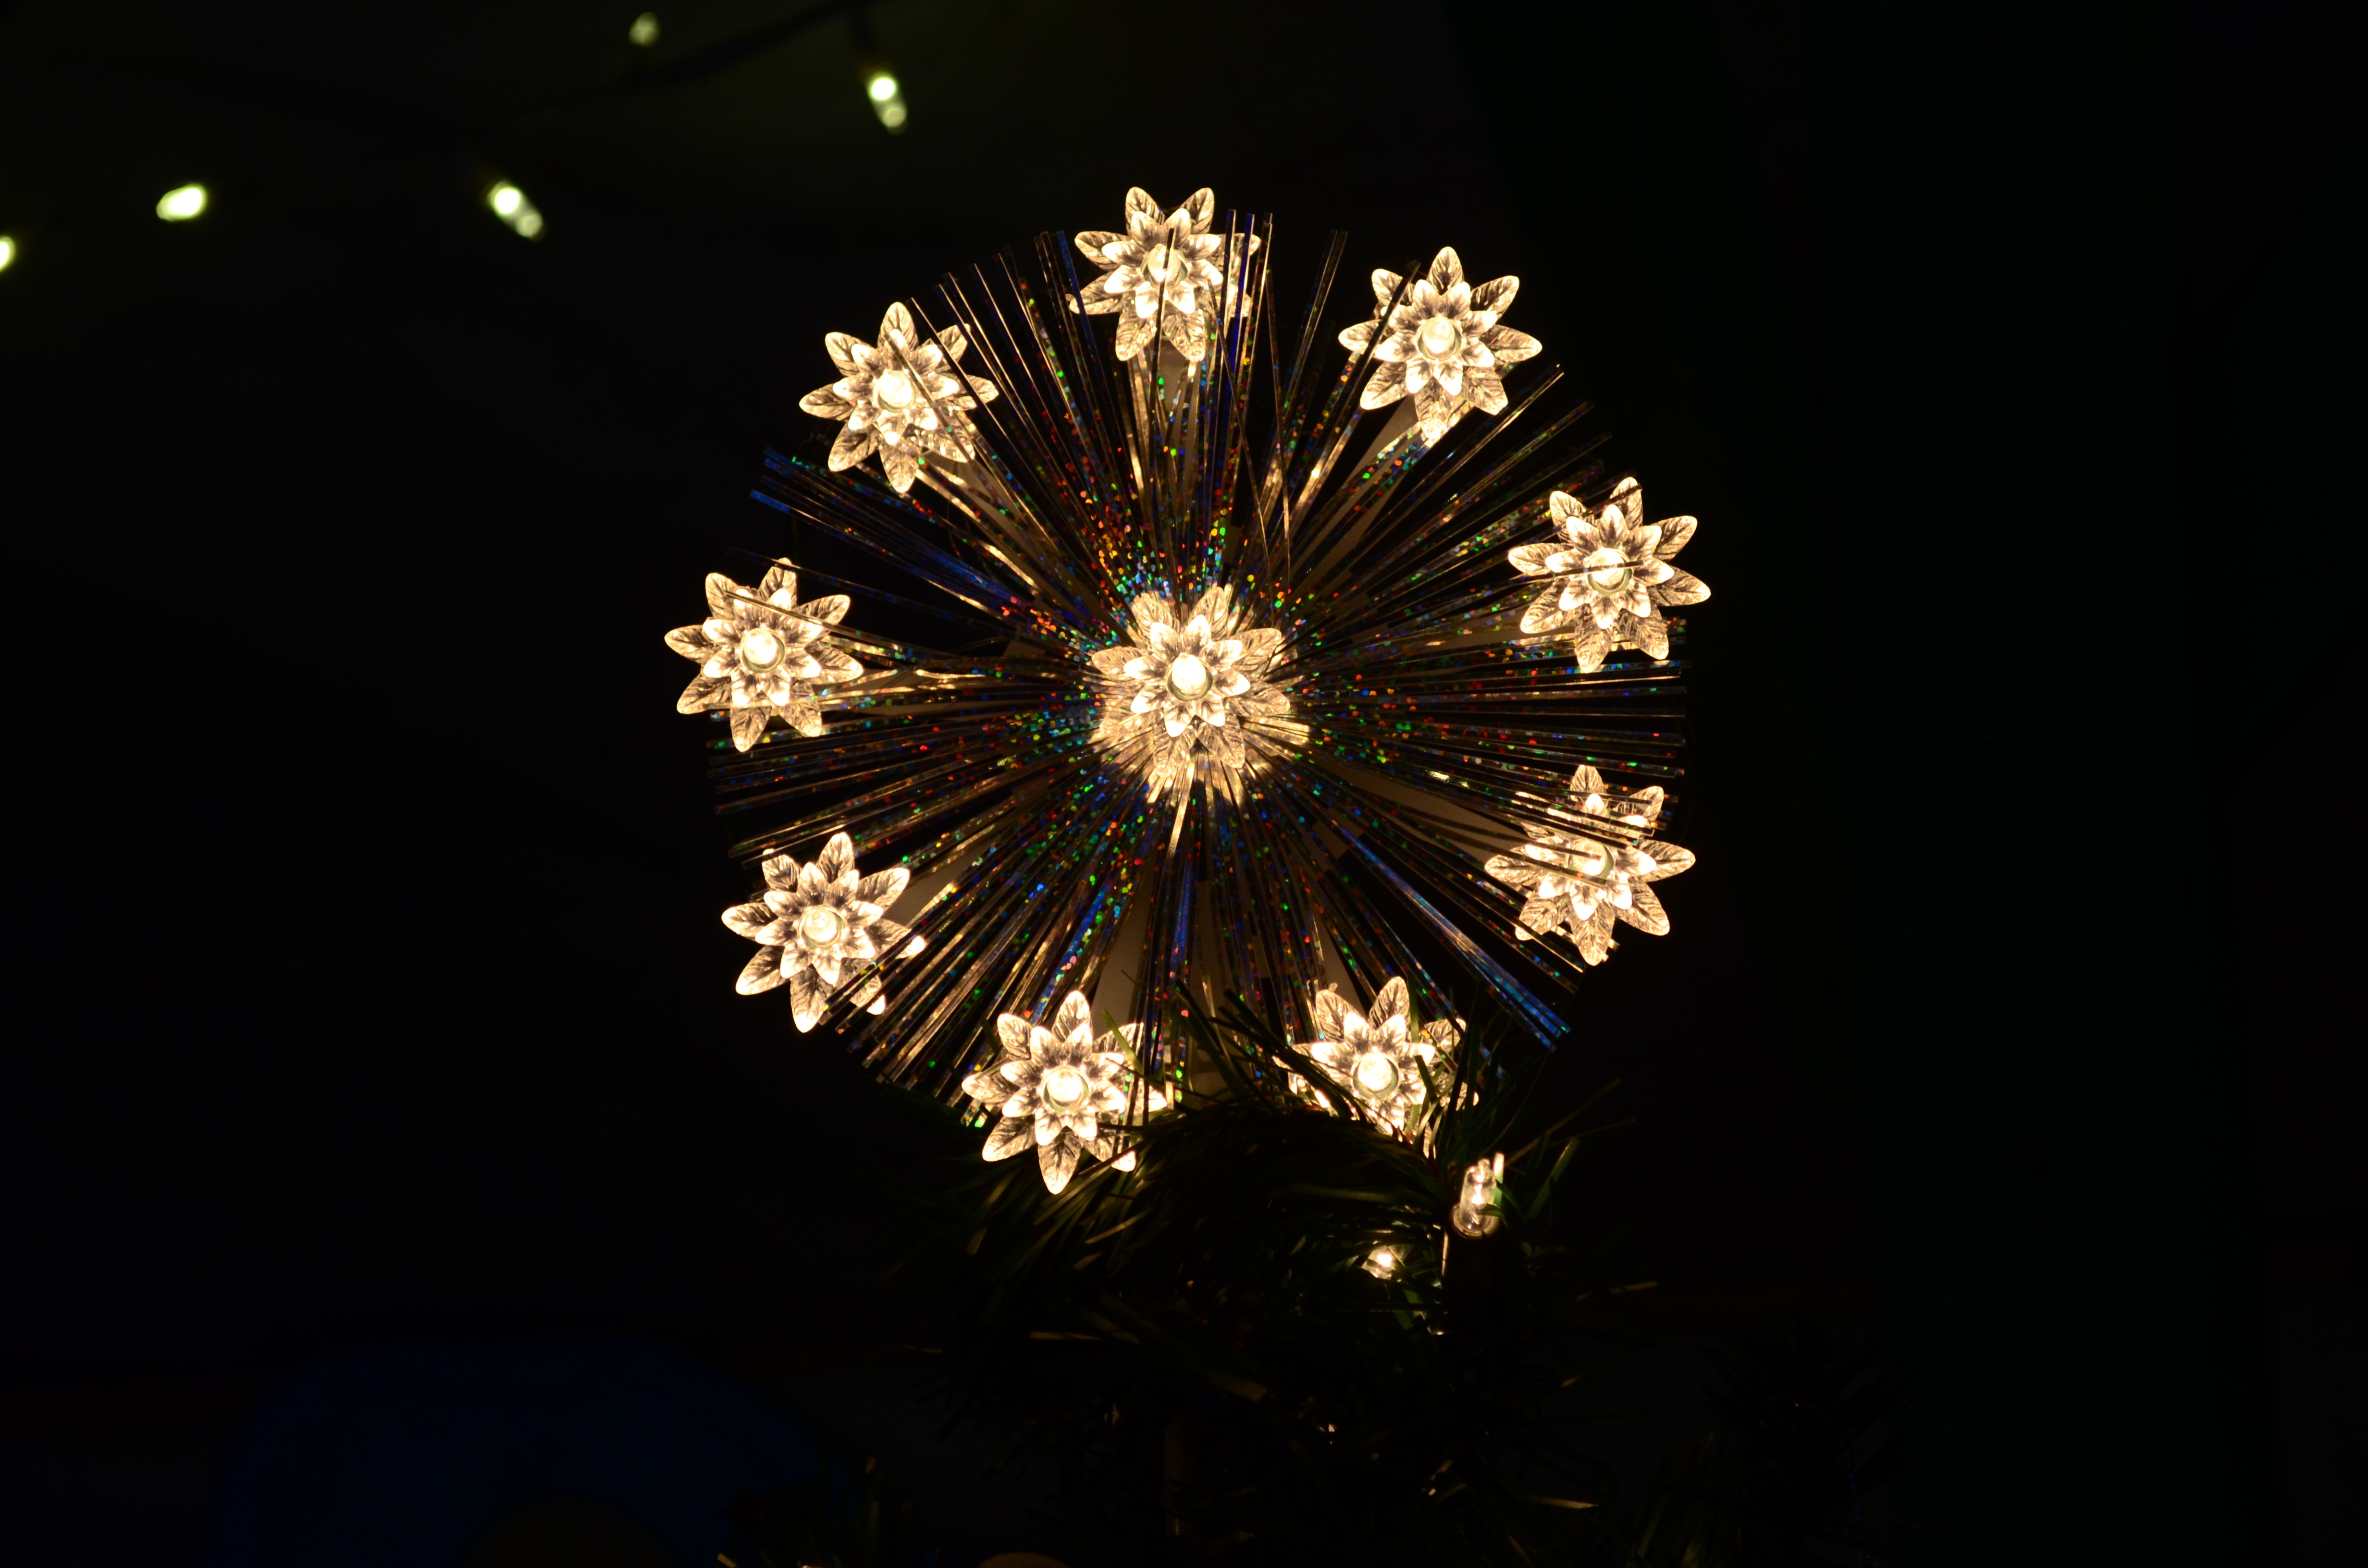
light, night, star, flower, recreation, sparkler, decoration, christmas, snowflake, festive, ornament, fireworks, symmetry, event, christmas star, outdoor recreation